Fairy Tail: Dragon Cry

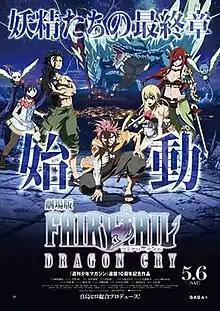
Theatrical release poster

is a 2017 Japanese animated fantasy action comedy film and the second based on the manga series "Fairy Tail" by Hiro Mashima. It is directed by Tatsuma Minamikawa based on a screenplay by Shōji Yonemura, both of whom worked on the anime series, and the film is the sequel to 2012's movie "". Mashima himself also created a storyboard for the second/sequel film and served as a chief producer.